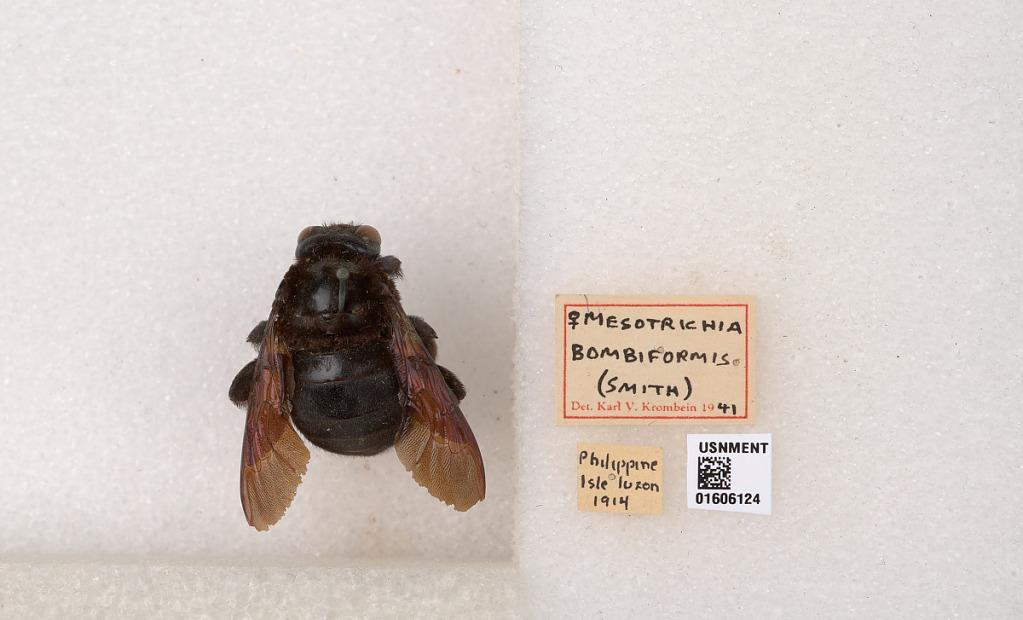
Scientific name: Xylocopa (Koptortosoma) bluethgeni Dusmet
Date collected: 1914-1-1
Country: Philippines
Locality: Luzon
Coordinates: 16.4254, 121.289
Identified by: Krombein, Karl V., (UNITED STATES)